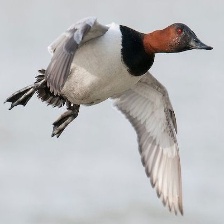
Species: CANVASBACK
Scientific name: AYTHYA VALISINERIA
ImageNet parent category: drake